LSU Tigers and Lady Tigers

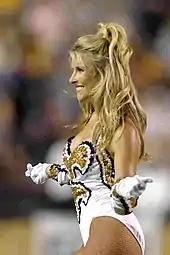
LSU Golden Girls

The men's indoor track and field team participates in the Southeastern Conference and is currently coached by Dennis Shaver. They host home track meets at the Carl Maddox Field House.